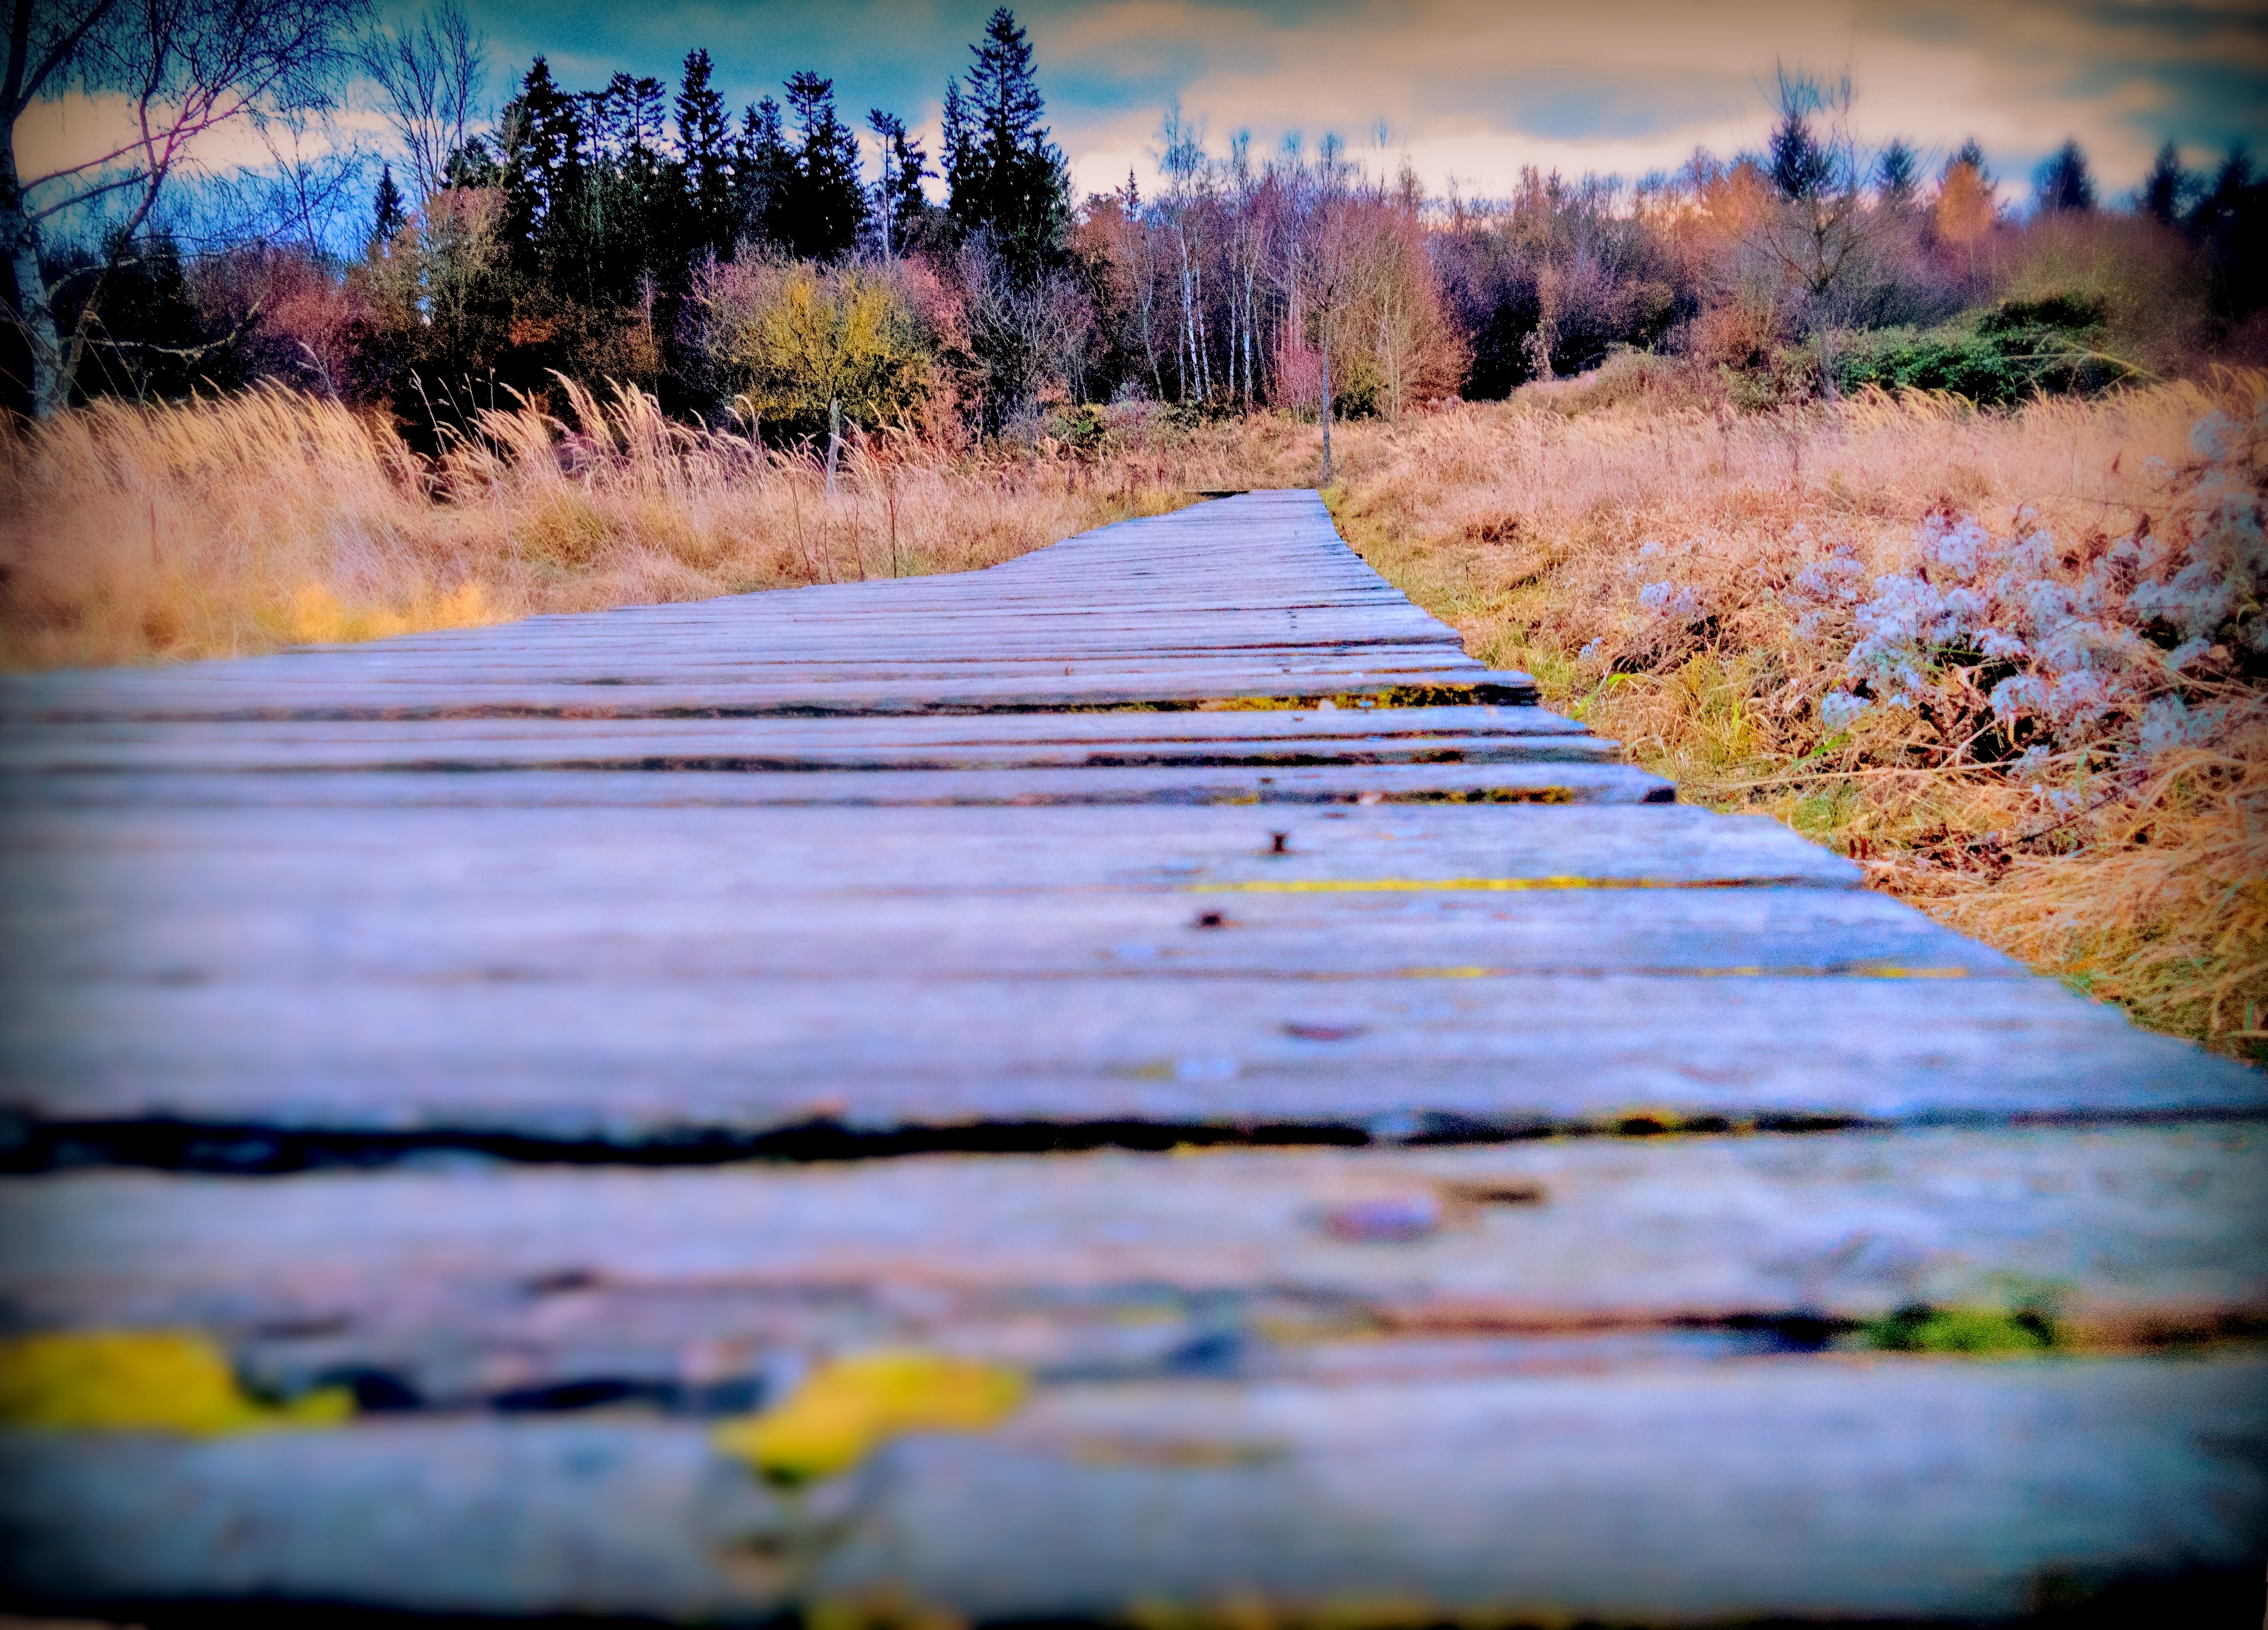
landscape, tree, water, nature, grass, sunset, sunlight, morning, leaf, river, evening, reflection, color, autumn, blue, season, trees, away, golden autumn, autumn colours, autumn day, wooden track